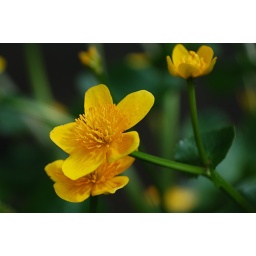
Yellow flower by the water (Caltha laeta)